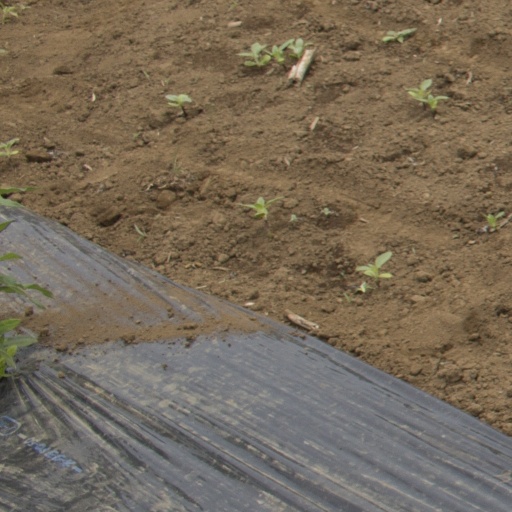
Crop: Jerusalem artichoke